Lidian Jackson Emerson

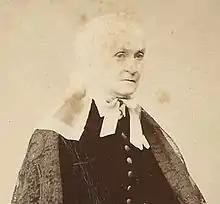
Lidian Jackson Emerson in old age

Near the end of his own life, Frank Sanborn described Mrs. Emerson as "a stately, devoted, independent person", with "the air... of a lady abbess, relieved of the care of her cloister, and given up to her garden, her reforms, and her unceasing hospitalities."